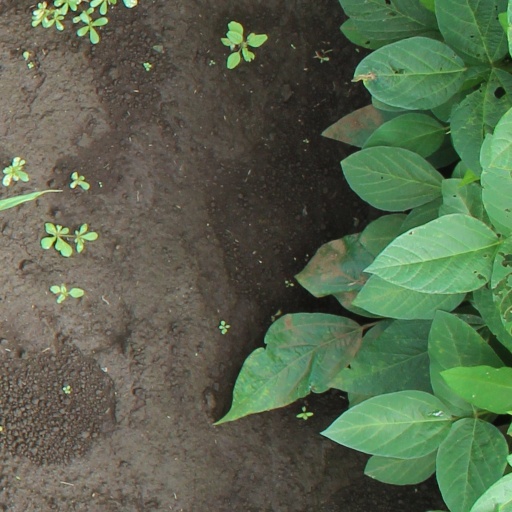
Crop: soybean